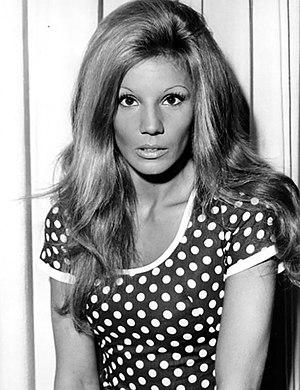
Susana Giménez est une actrice et animatrice de télévision argentine.